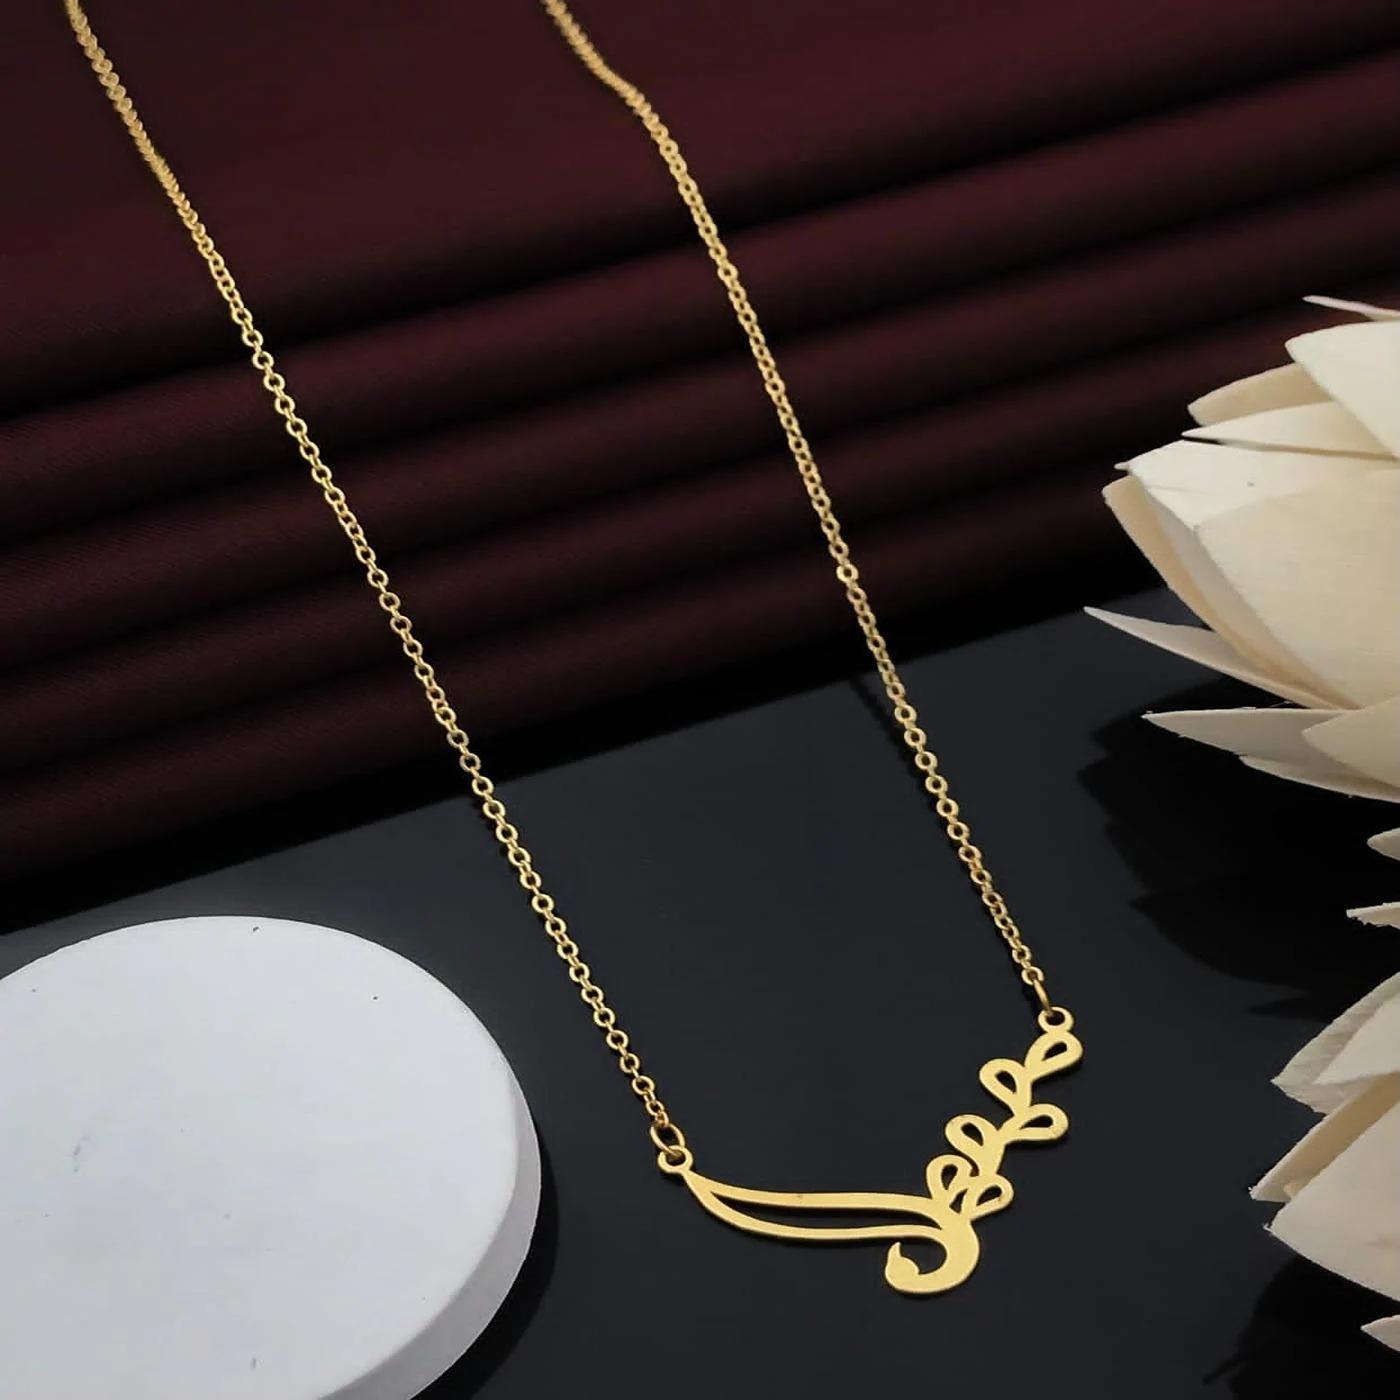
TSF JEWELLERY Elegance Golden Beautiful Antique Wedding | Festival | Party | Casual And Traditional Wear Alloy Chain Pendant Necklace for Women and Girls
Type: Necklaces & Pendants
Brand: TSF JEWELLERY
Price: Rs. 499
 Introducing our exquisite Necklace Chain, a timeless accessory that adds elegance to any outfit. Crafted with precision and attention to detail, this chain is made from high-quality materials to ensure durability and longevity. Its sleek design and smooth finish make it comfortable to wear, while the adjustable length allows for a perfect fit. ,Whether worn alone or paired with a pendant, this Necklace Chain is a versatile piece that effortlessly enhances your style. Elevate your look with this sophisticated accessory that exudes charm and sophistication.The simple style personalized name necklace is suitable for people of all ages. It can be perfectly matched with any outfit to fully express your personality and charm.With exquisite gift boxes, the best gifts for Graduation, birthday, Christmas, engagement, wedding, anniversary, mother's day, thanksgiving day.This latest stylish design western gold plated multi layered chain pendant necklace for women. this party / casual wear multilayer necklace set is made of quality material which looks stylish and goes perfect with any attire. this jewelry is perfectly suited for wedding or casual party wear.
Features: Making it an ideal gift for your loved ones on special occasions, ensuring a meaningful and cherished gesture.,Designed for Daily Wear: Our jewelry is built to withstand the rigors of everyday life, allowing you to express your style and elegance daily, without compromise., The plating is non-allergic, skin friendly and safe for all environments,Jewelry believes in making beauty and fashion a part of everybody's life.,Design: Elegant Contemporary Chain